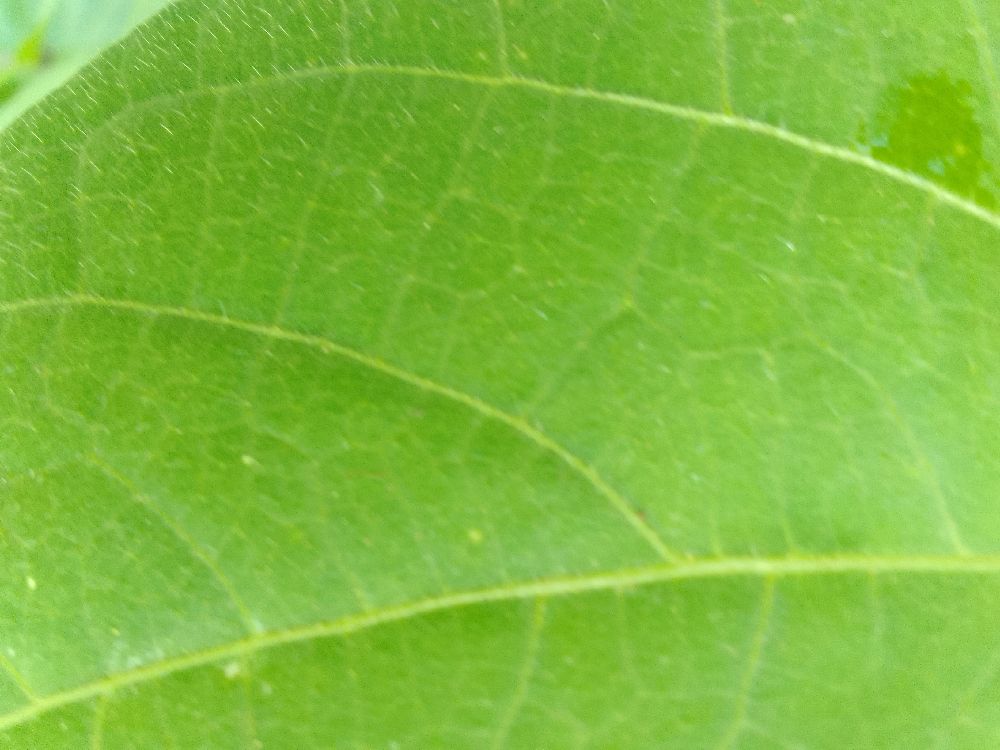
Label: healthy